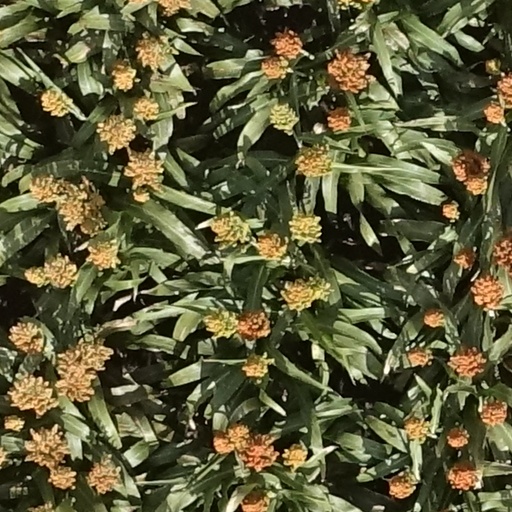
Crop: sorghum